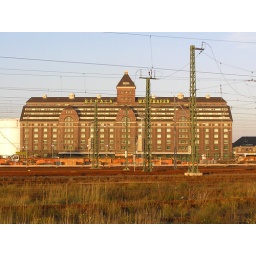
Behala building in the Westhafen river port in Berlin